Lament of the Lamb

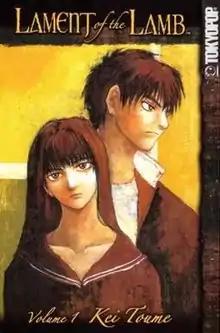
Cover from volume 1 of the English release of "Lament of the Lamb"

, alternatively titled The Lament of a Lamb or Sheep's Song, is a Japanese horror manga series written and illustrated by Kei Toume. It follows Kazuna, a boy with a mysterious illness which turns out to be vampirism. It was adapted into a live action film in 2002 directed by Junji Hanado, a three-part Drama CD in 2002–03, and an anime OVA series in 2003–04.